Perry Belmont

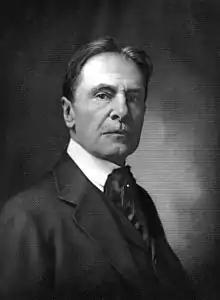
Belmont

Perry Belmont (December 28, 1851 – May 25, 1947) was an American politician and diplomat. He served four terms in the U.S. House of Representatives from 1881 to 1888.